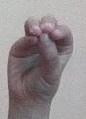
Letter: ha